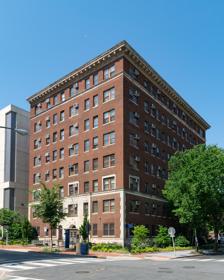
Building: Madison Hall
Country: United States of America
Year built: 1926
United States historic place The Flagler U.S. National Register of Historic Places Location 736 22nd St., NW Washington, D.C. Coordinates 38°53′58″N 77°2′56″W / 38.89944°N 77.04889°W / 38.89944; -77.04889 Area less than one acre Built 1926 Architect Stern and Tomlinson MPS Apartment Buildings in Washington, DC, MPS NRHP reference No. 10000369 Added to NRHP June 18, 2010 Madison Hall , formerly known as the Flagler Apartments ,  is a residence hall on the campus of George Washington University (GW) in Washington, D.C. The building was designed by Stern and Tomlinson and was built in 1926. The building is representative of the apartment buildings that were built from the 1920s to the 1940s that have been acquired by the university and converted into dormitories.   GW bought the building in 1957 and replaced its manually operated elevators during its renovations.  The building was named for both James Madison and Dolley Madison .  It was listed on the District of Columbia Inventory of Historic Sites and the National Register of Historic Places in 2010. See also H.B. Burns Memorial Building Corcoran Hall Fulbright Hall Jacqueline Bouvier Kennedy Onassis Hall Munson Hall Stockton Hall Hattie M. Strong Residence Hall References